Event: Nepal Earthquake
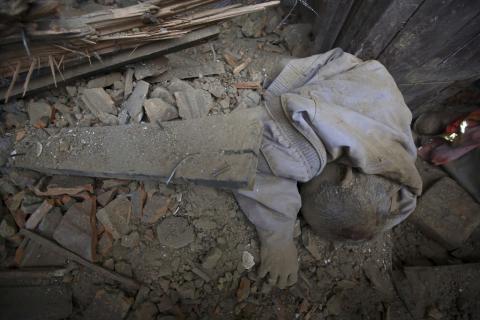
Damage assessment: damage